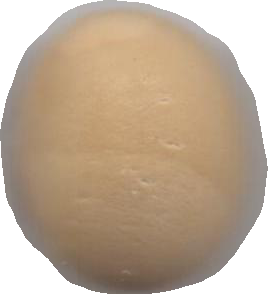
Variety: Grobogan